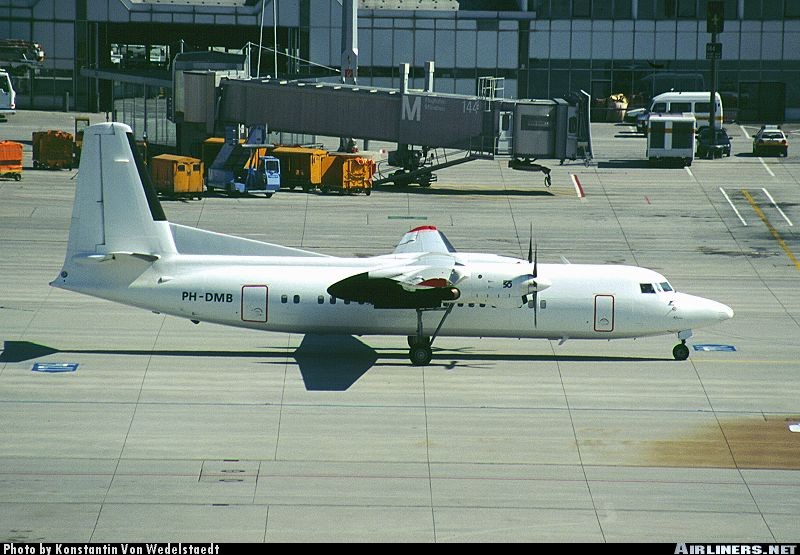
Vehicle type: Planes